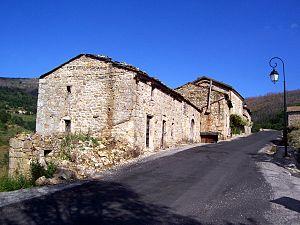
Lafarre est une commune française, située dans le département de l'Ardèche en région Auvergne-Rhône-Alpes.